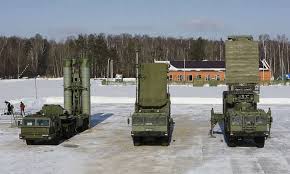
Label: 30N6E